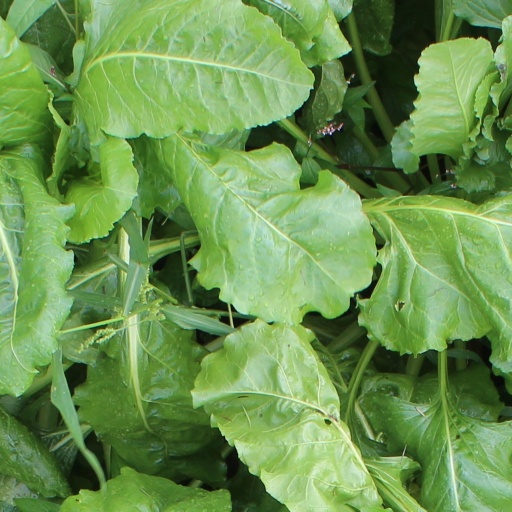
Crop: sugar beet